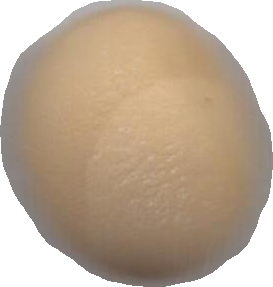
Variety: Grobogan